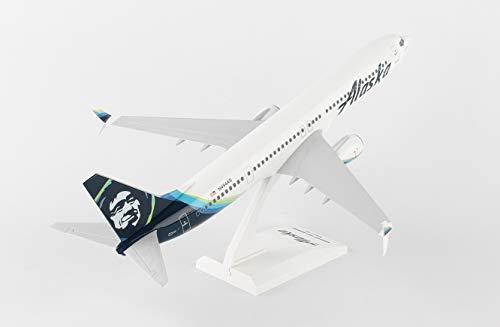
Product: Daron Skymarks Alaska 737-900 1/130 2016 Livery SKR875
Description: Authentic markings.
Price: $39.28
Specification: ProductDimensions:8x3x1inches|ItemWeight:13.6ounces|ShippingWeight:13.6ounces(Viewshippingratesandpolicies)|ASIN:B01IO3KTPU|Itemmodelnumber:SKR875|Manufacturerrecommendedage:4yearsandup